Adderstone Hall

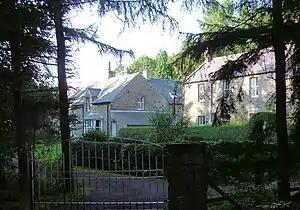

Adderstone Hall is a privately owned Georgian Grecian mansion situated on the bank of the River Warn near Lucker, Northumberland. It is a Grade II* listed building from which the present owners operate a holiday park.